Tasker H. Bliss

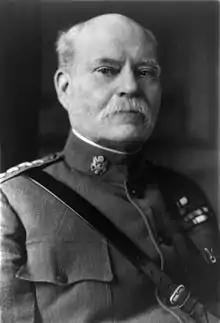
General Tasker Bliss 1910s

Bliss was commissioned as a brigadier general in the Regular Army by an Act of Congress under direction of the U.S. President Theodore Roosevelt. On 15 August 1903, Bliss was appointed a member of the General Staff, Chief, 3rd Division and President of the Army War College. In September 1904, he participated in the Manassas maneuvers in Virginia.